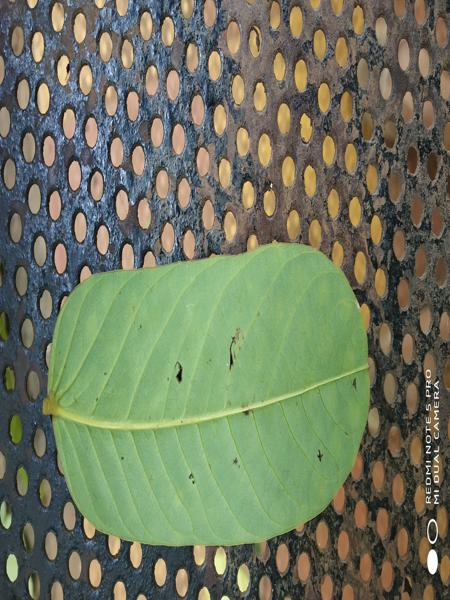
Plant: Chakte